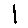
Label: 1